Economy of Nigeria

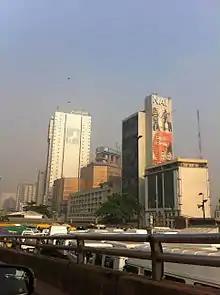
Financial district in Lagos

The types of crude oil exported by Nigeria are Bonny light oil, Forcados crude oil, Qua Ibo crude oil and Brass River crude oil. The U.S. remains Nigeria's largest buyer of crude oil, accounting for 40% of the country's total oil exports; Nigeria provides about 10% of overall U.S. oil imports and ranks as the fifth-largest source of U.S. imported oil.